Udhaar Ki Zindagi

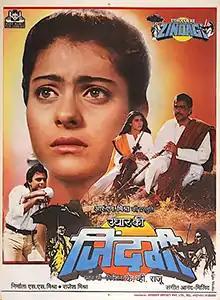
Theatrical release poster

Udhaar Ki Zindagi is a 1994 Indian Hindi-language drama film, produced by Rajesh Mishra, S.S. Misra under the Asht Murti Film Combines banner and directed by K. V. Raju. It stars Jeetendra, Moushumi Chatterjee and Kajol, with music composed by Anand–Milind. This was Kajol's first author-backed role, which was critically acclaimed. It is a remake of 1991 Telugu film "Seetharamayya Gari Manavaralu" which the director of this film, K.V. Raju, had earlier remade in Kannada in 1992 as "Belli Modagalu".The film marks of Vijay in Hindi Cinema as only one film.